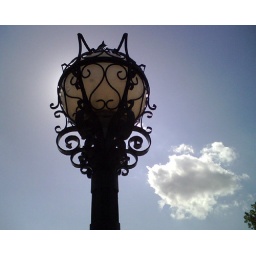
A bridge lamp post against the sunny sky, Kansas City, MO 6/3/07